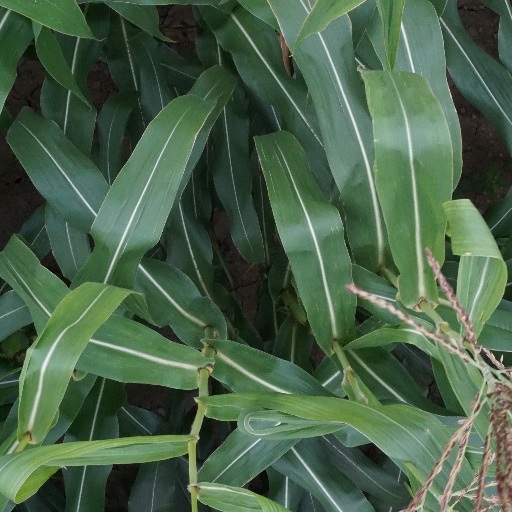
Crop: maize; corn